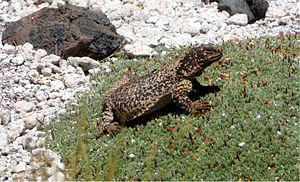
La province de Mendoza est une province de l'Argentine située à l'ouest du pays. Elle est limitrophe de la province de San Juan au nord, de San Luis à l'est, de La Pampa et Neuquén au sud et du Chili à l'ouest. Elle est typiquement une province andine. Avec les provinces de San Juan et de San Luis, la province de Mendoza fait partie de la région de Cuyo.
Phymaturus antofagastensis est une espèce de sauriens de la famille des Liolaemidae.
Catamarca est une province du nord-ouest de l'Argentine. Elle est entourée des provinces de Salta au nord, Tucumán et Santiago del Estero à l'est, Córdoba au sud-est, et La Rioja au sud. À l'ouest, elle est contiguë au Chili.